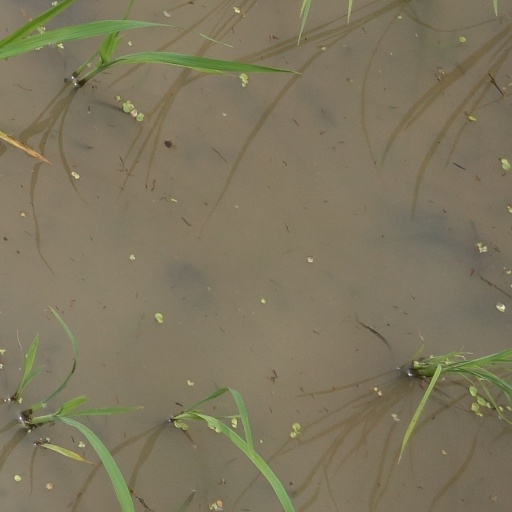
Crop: rice